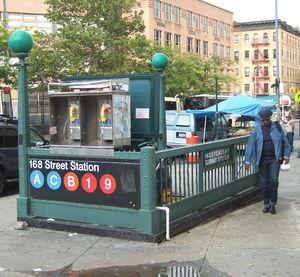
168th Street est une station souterraine du métro de New York situé dans le quartier de Washington Heights, dans le nord de Manhattan. Elle est située sur deux lignes, l'IRT Broadway-Seventh Avenue Line et l'IND Eighth Avenue Line, issues respectivement des réseaux des anciens Interborough Rapid Transit Company et Independent Subway System. Sur la base de la fréquentation, la station figurait au 49ᵉ rang sur 421 en 2012.